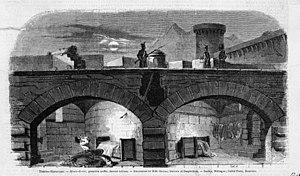
Le Théâtre-Lyrique est le nom qui fut donné successivement à plusieurs salles de spectacle à Paris, au XIXᵉ siècle :